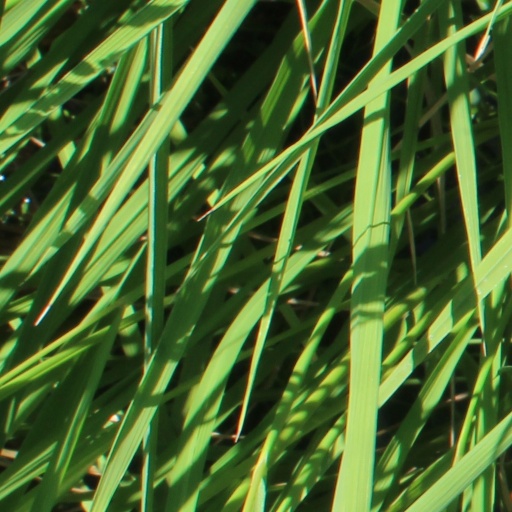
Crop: rice